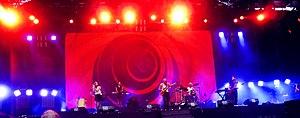
Asaf Avidan à Carhaix en 2013
Asaf Avidan est un auteur-compositeur-interprète israélien né le 23 mars 1980 à Jérusalem, leader du groupe de folk-rock Asaf Avidan and the Mojos. La hauteur et le caractère rauque de sa voix lui valent d'entendre sa musique comparée à celle de Janis Joplin, Jeff Buckley ou encore Robert Plant.